Adéla Odehnalová

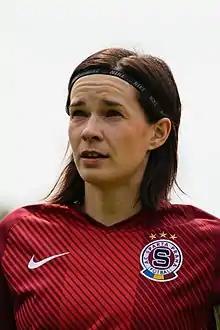
Odehnalová in 2019

Adéla Odehnalová (born 2 January 1990) is a former Czech football defender, who last played for Sparta Praha in the Czech First Division.